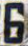
Number: 6